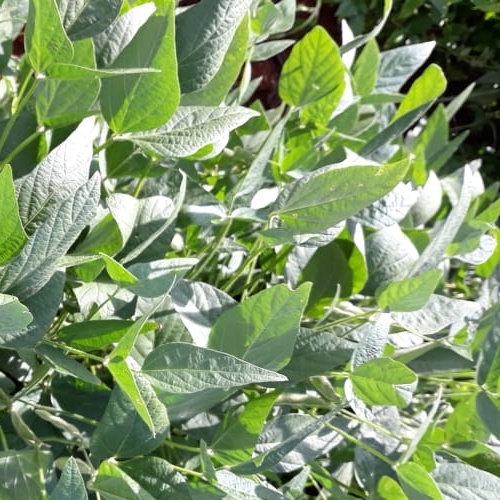
Label: Healthy